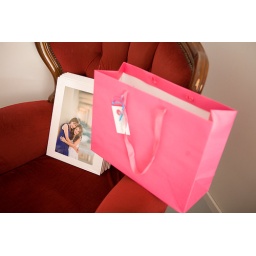
client order ... prints presented in mats and clear bags and placed in pink bag